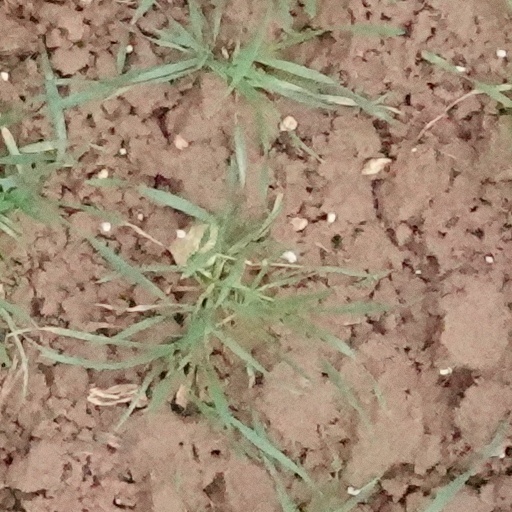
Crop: wheat